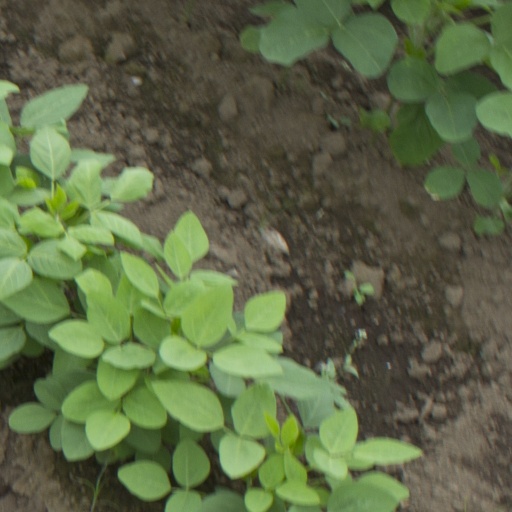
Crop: soybean